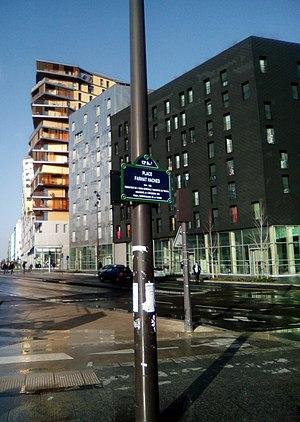
Place Farhat Hached, Paris. Au second plan, l'avenue de France.
La place Farhat-Hached est une voie du 13ᵉ arrondissement de Paris.